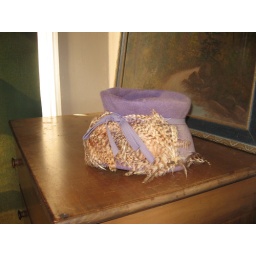
A hat in the O'Connor house